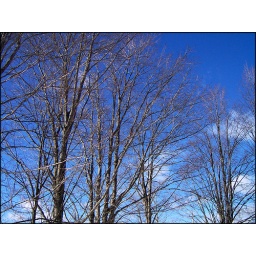
We had sun and blue sky and all is right in the world :-)